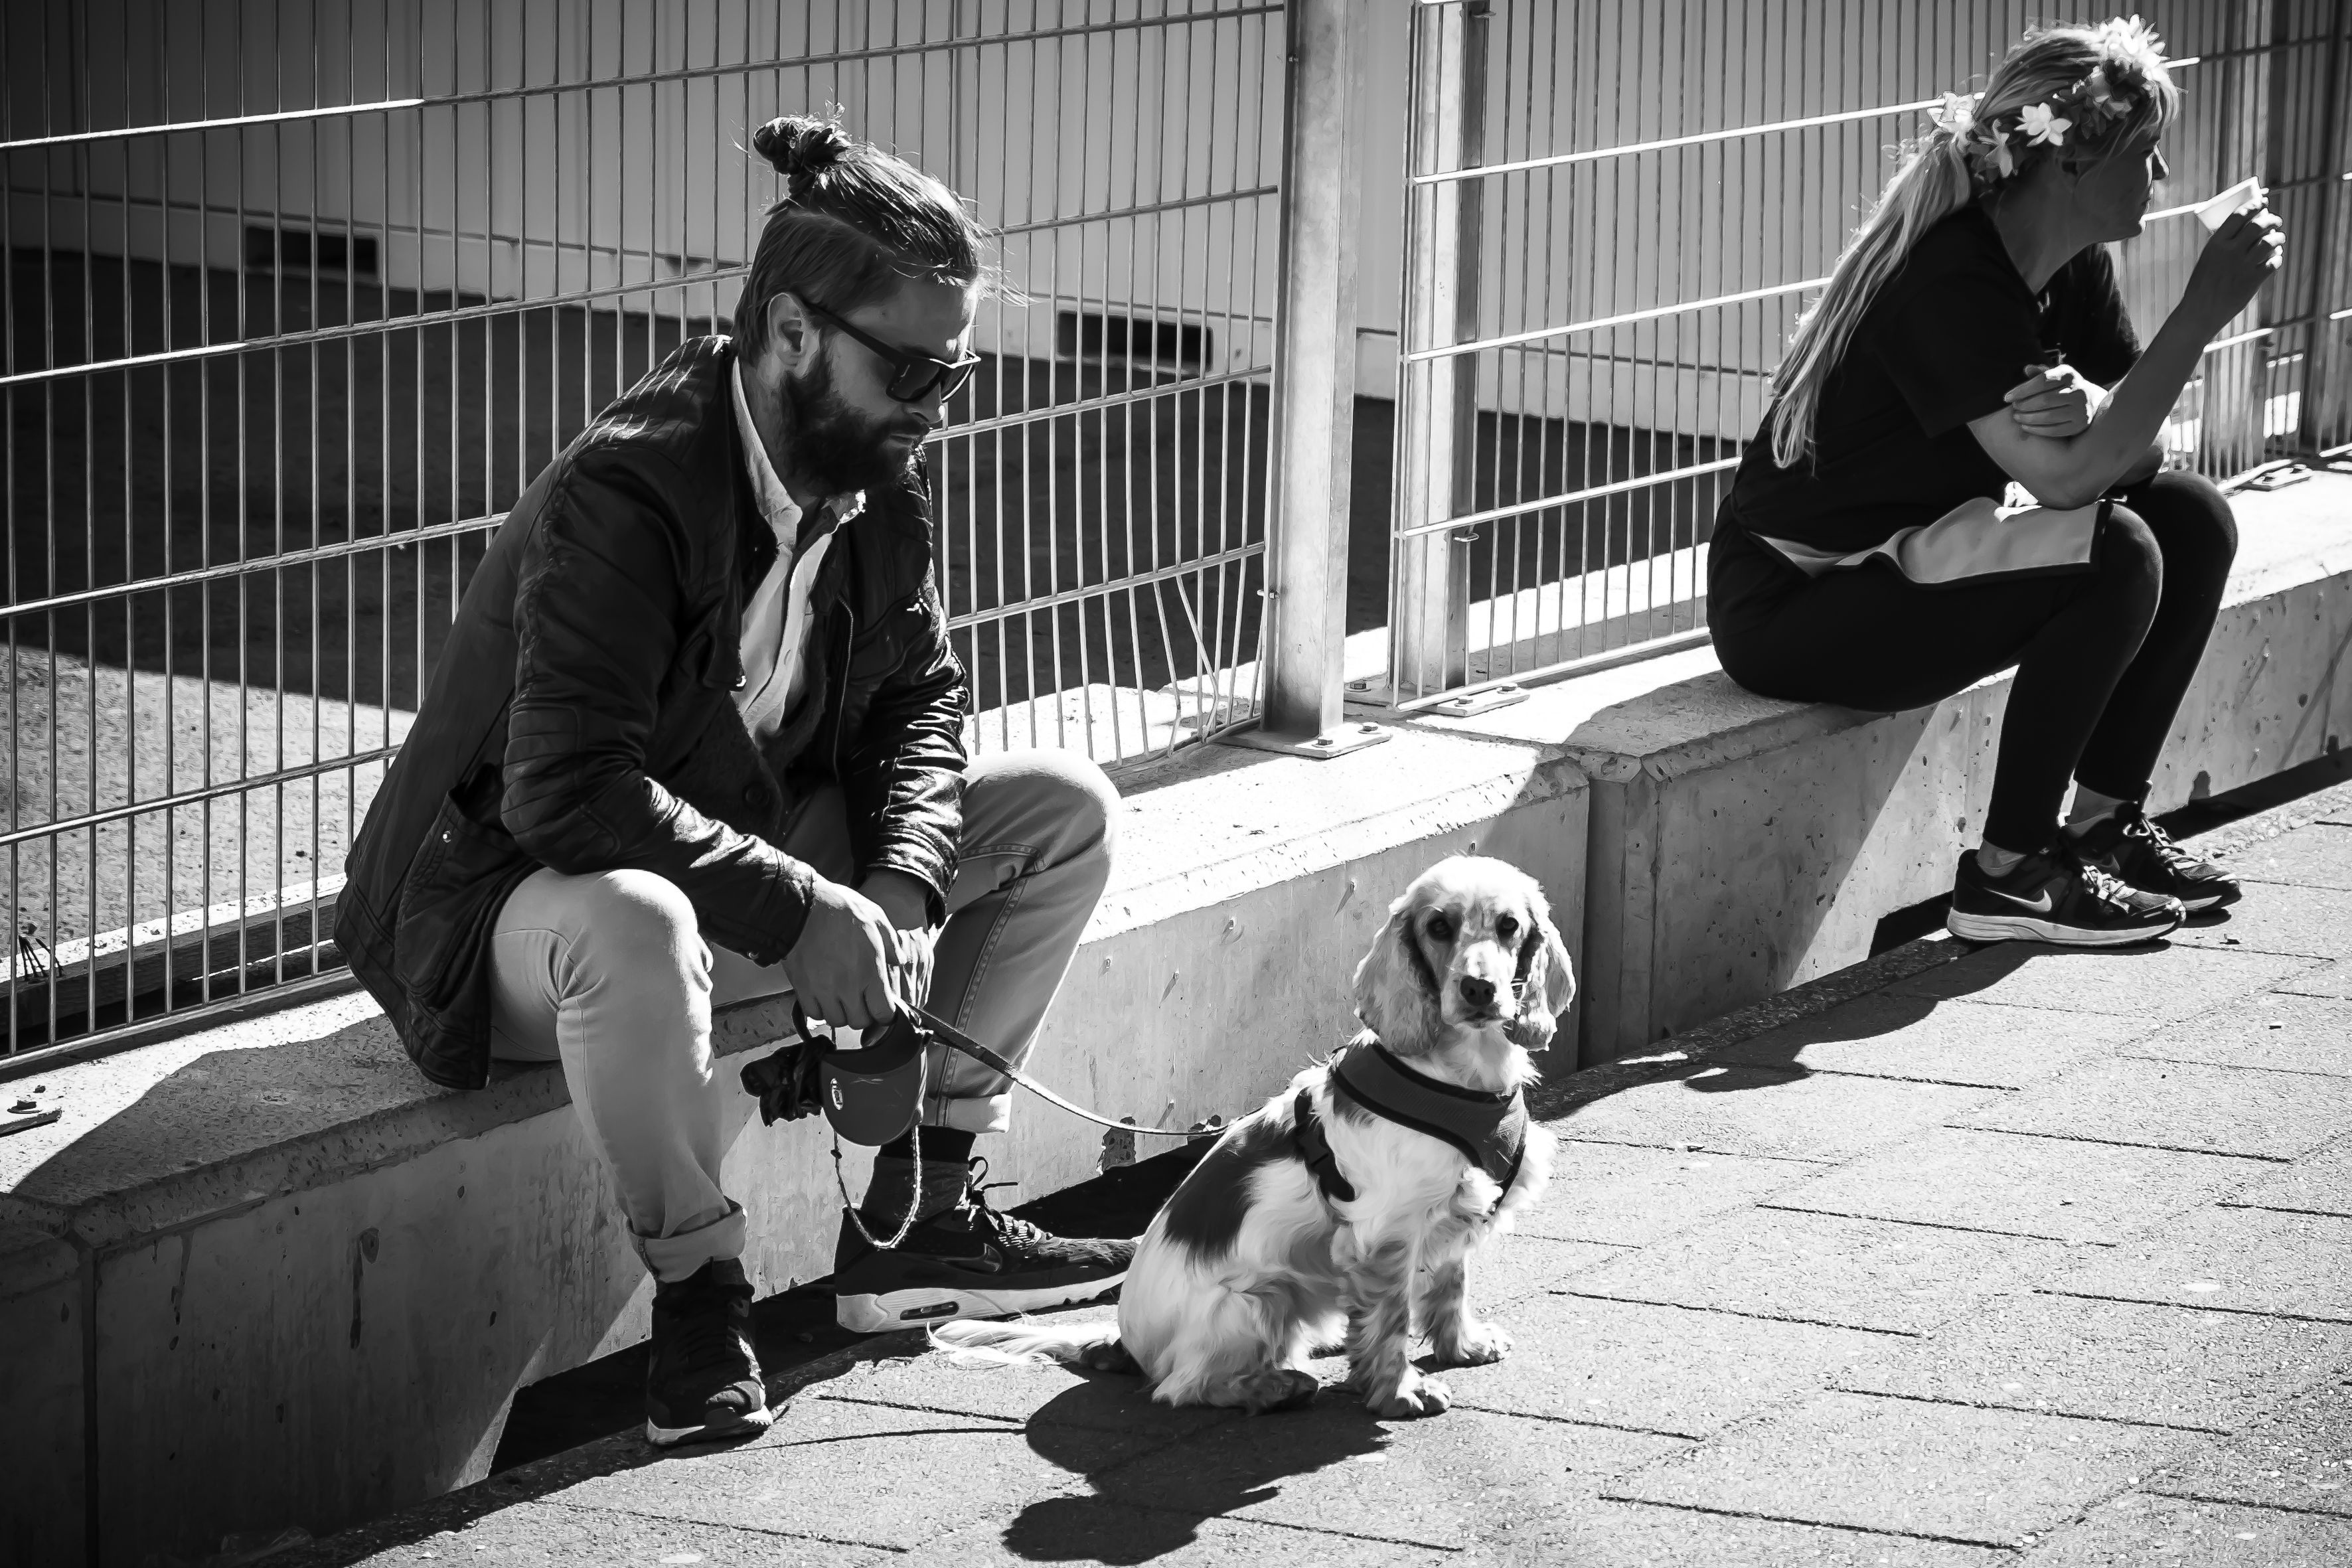
black and white, road, street, dog, urban, travel, fujifilm, iceland, black, monochrome, bw, blackandwhite, blackwhite, is, ngc, fuji, fujixt1, reykjavik, fujix, noireblanc, animal shelter, monochrome photography, dog like mammal